Wet Wilderness

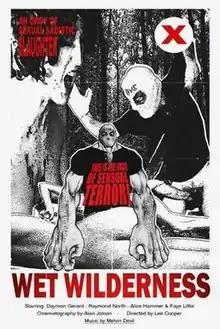

Wet Wilderness is a 1976 pornographic horror film directed by Lee Cooper and starring Faye Little, Alicia Hammer, Raymond North, and Daymon Gerard. It was produced by Robert Thomas.